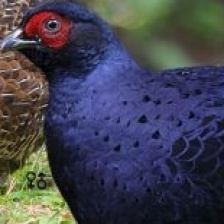
Species: MIKADO  PHEASANT
Scientific name: SYRMATICUS MIKADO